Moshe Reuven Azman

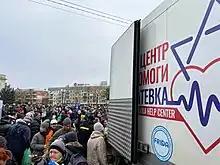
Aid distributions by Mitzvah for Ukraine in Kherson

His adopted son Matityahu (Anton) Samborsky died on 12 September 2024 while fighting for the country's military on the front line with Russia.